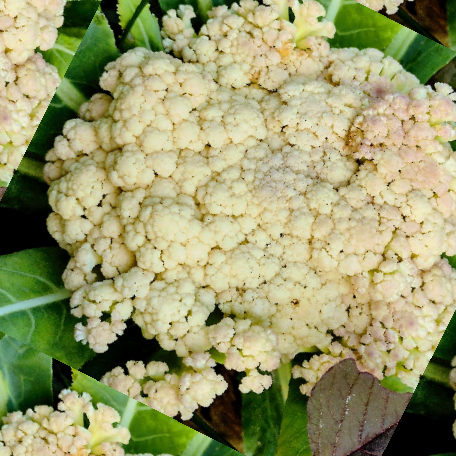
Label: Bacterial spot rot